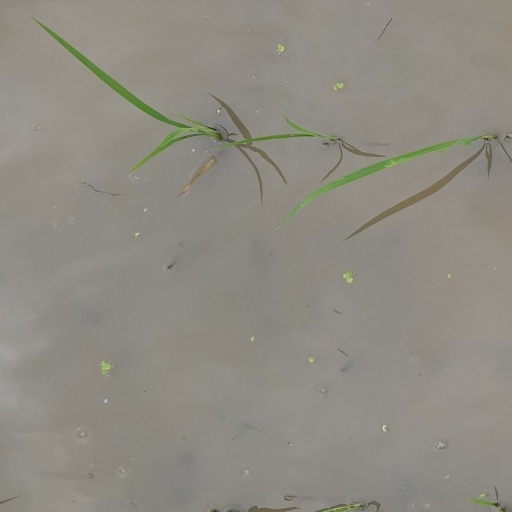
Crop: rice